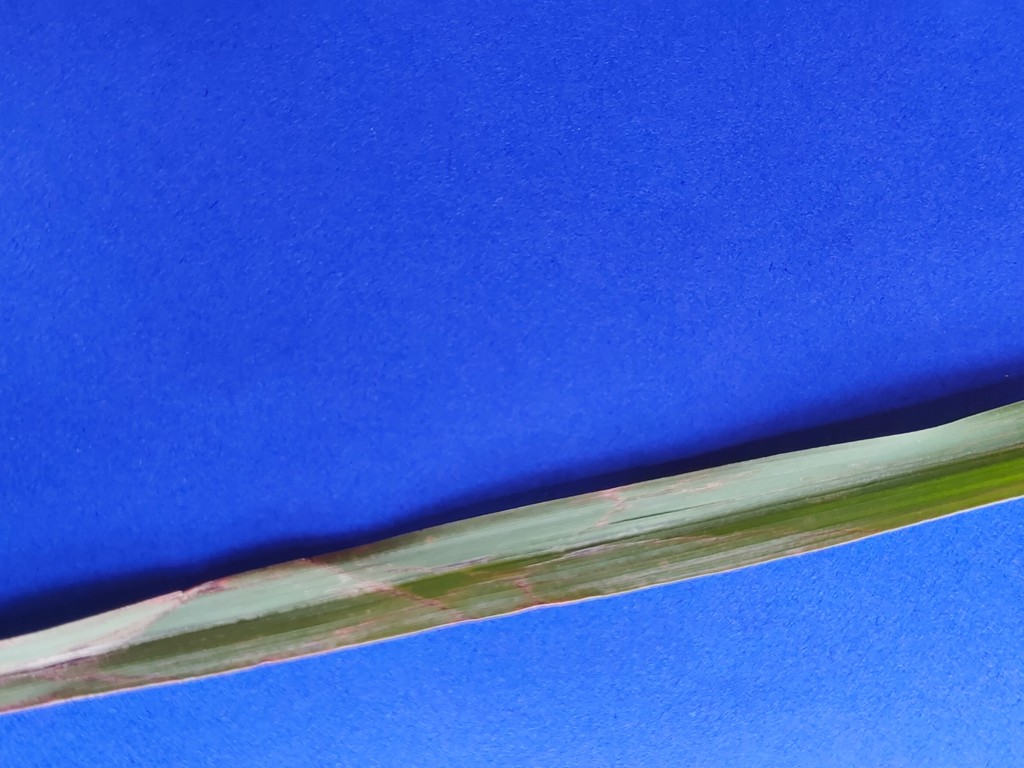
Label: Unhealthy